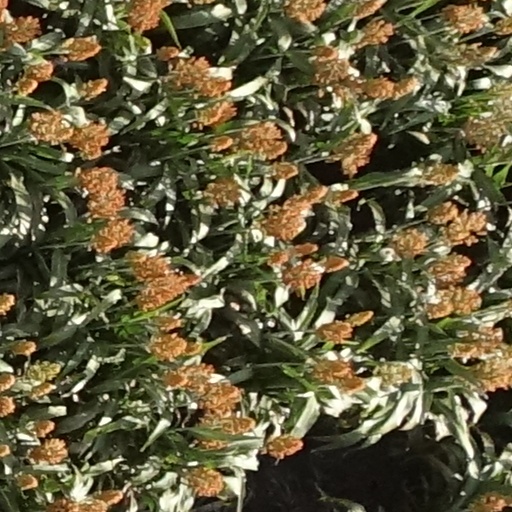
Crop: sorghum